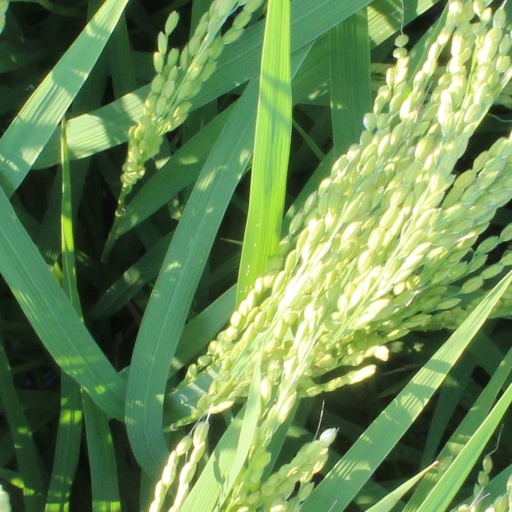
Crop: rice